Aubonne

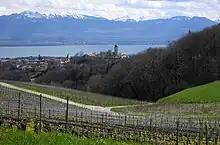
A view of Aubonne

Aubonne lies at an elevation of . west of Lausanne. It is spread in the valley of the river Aubonne, on the edge of the Jura foothill plateau, about above the surface of Lake Geneva.